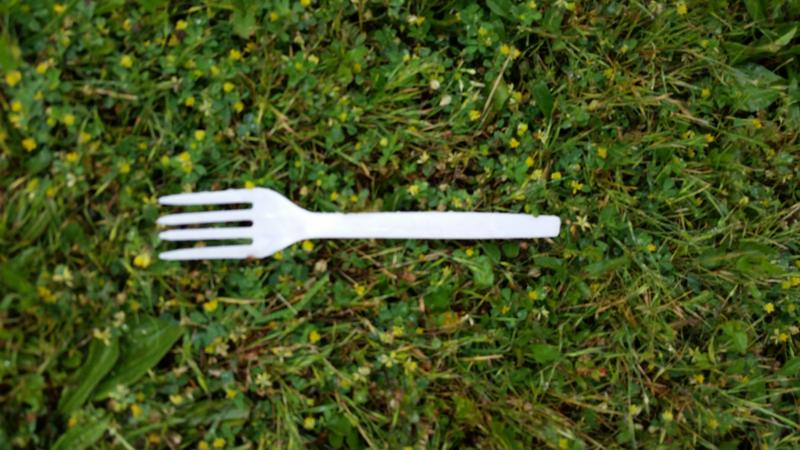
Waste category: trash